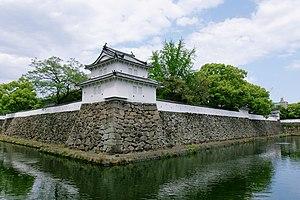
Les cent châteaux japonais remarquables est une liste dressée en 2006 par la Fondation des châteaux japonais sur des critères d'importance culturelle, historique et de signification régionale.